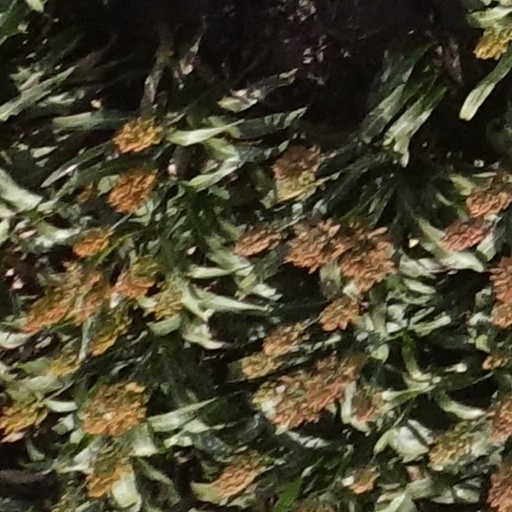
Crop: sorghum